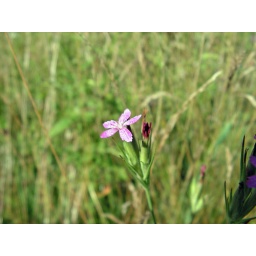
Pink flower at the meadow below the water tower